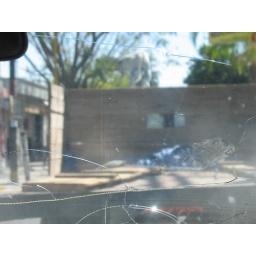
dog riding on top of truck while in motion